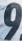
Number: 9